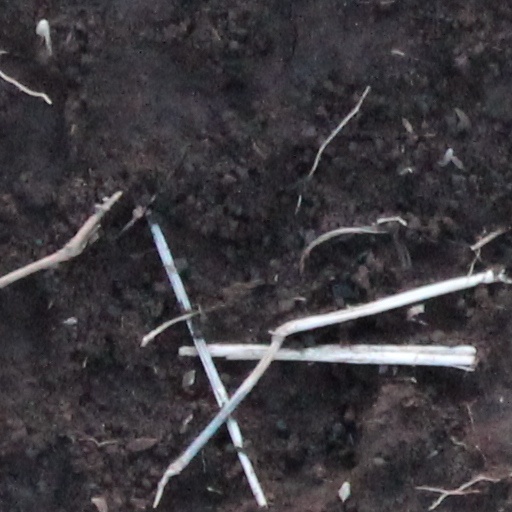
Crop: wheat